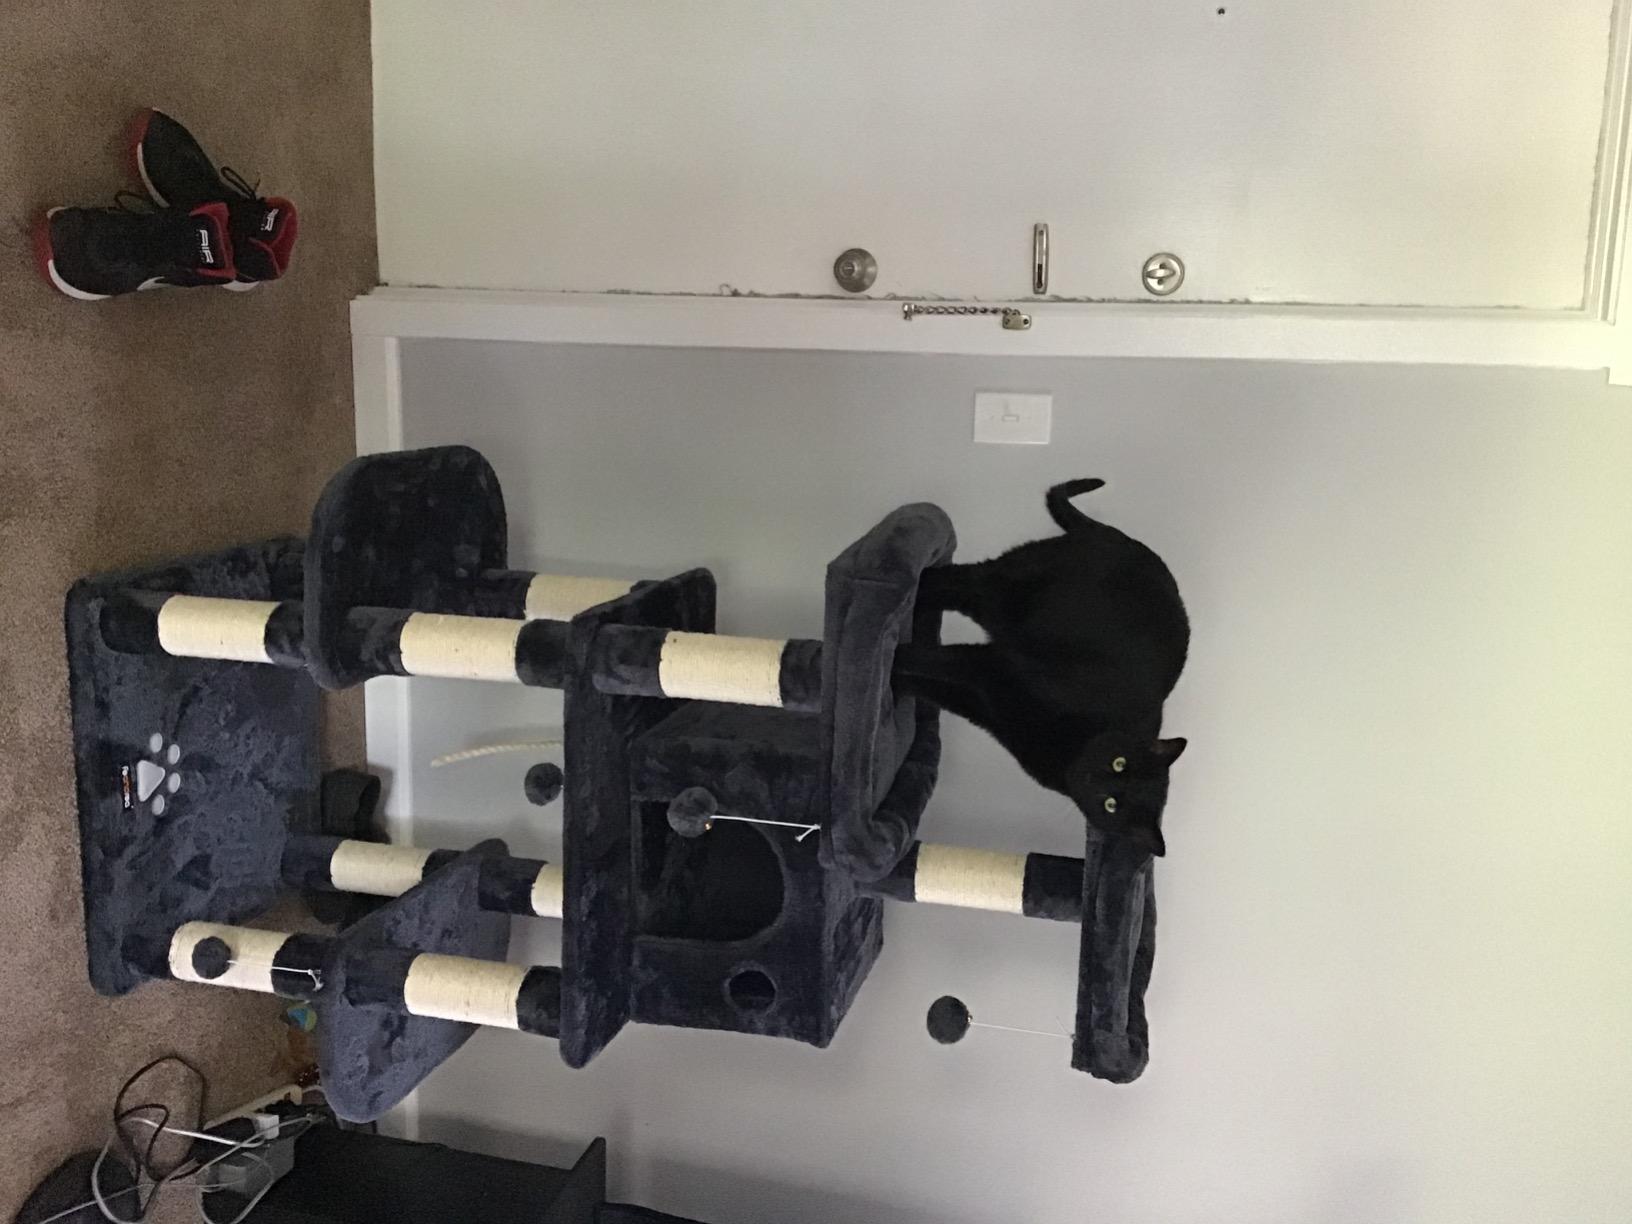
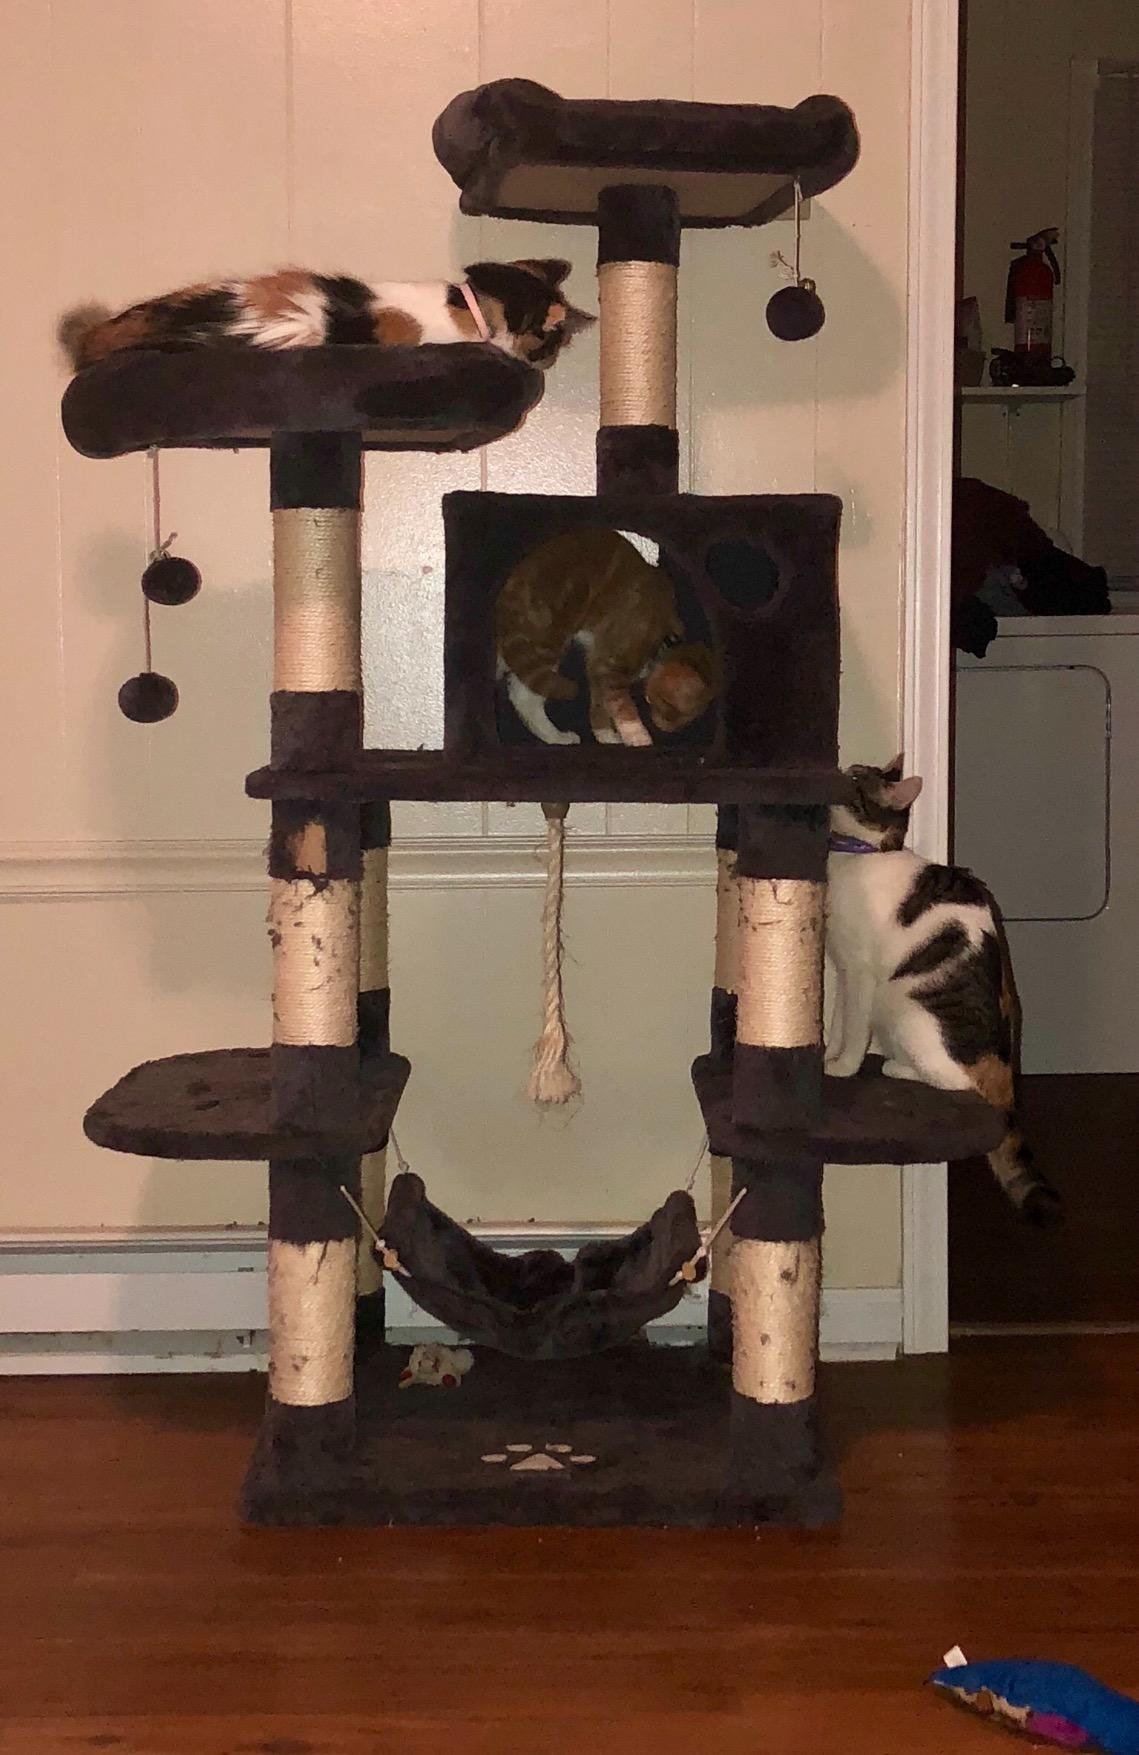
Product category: items_cat tree
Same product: yes